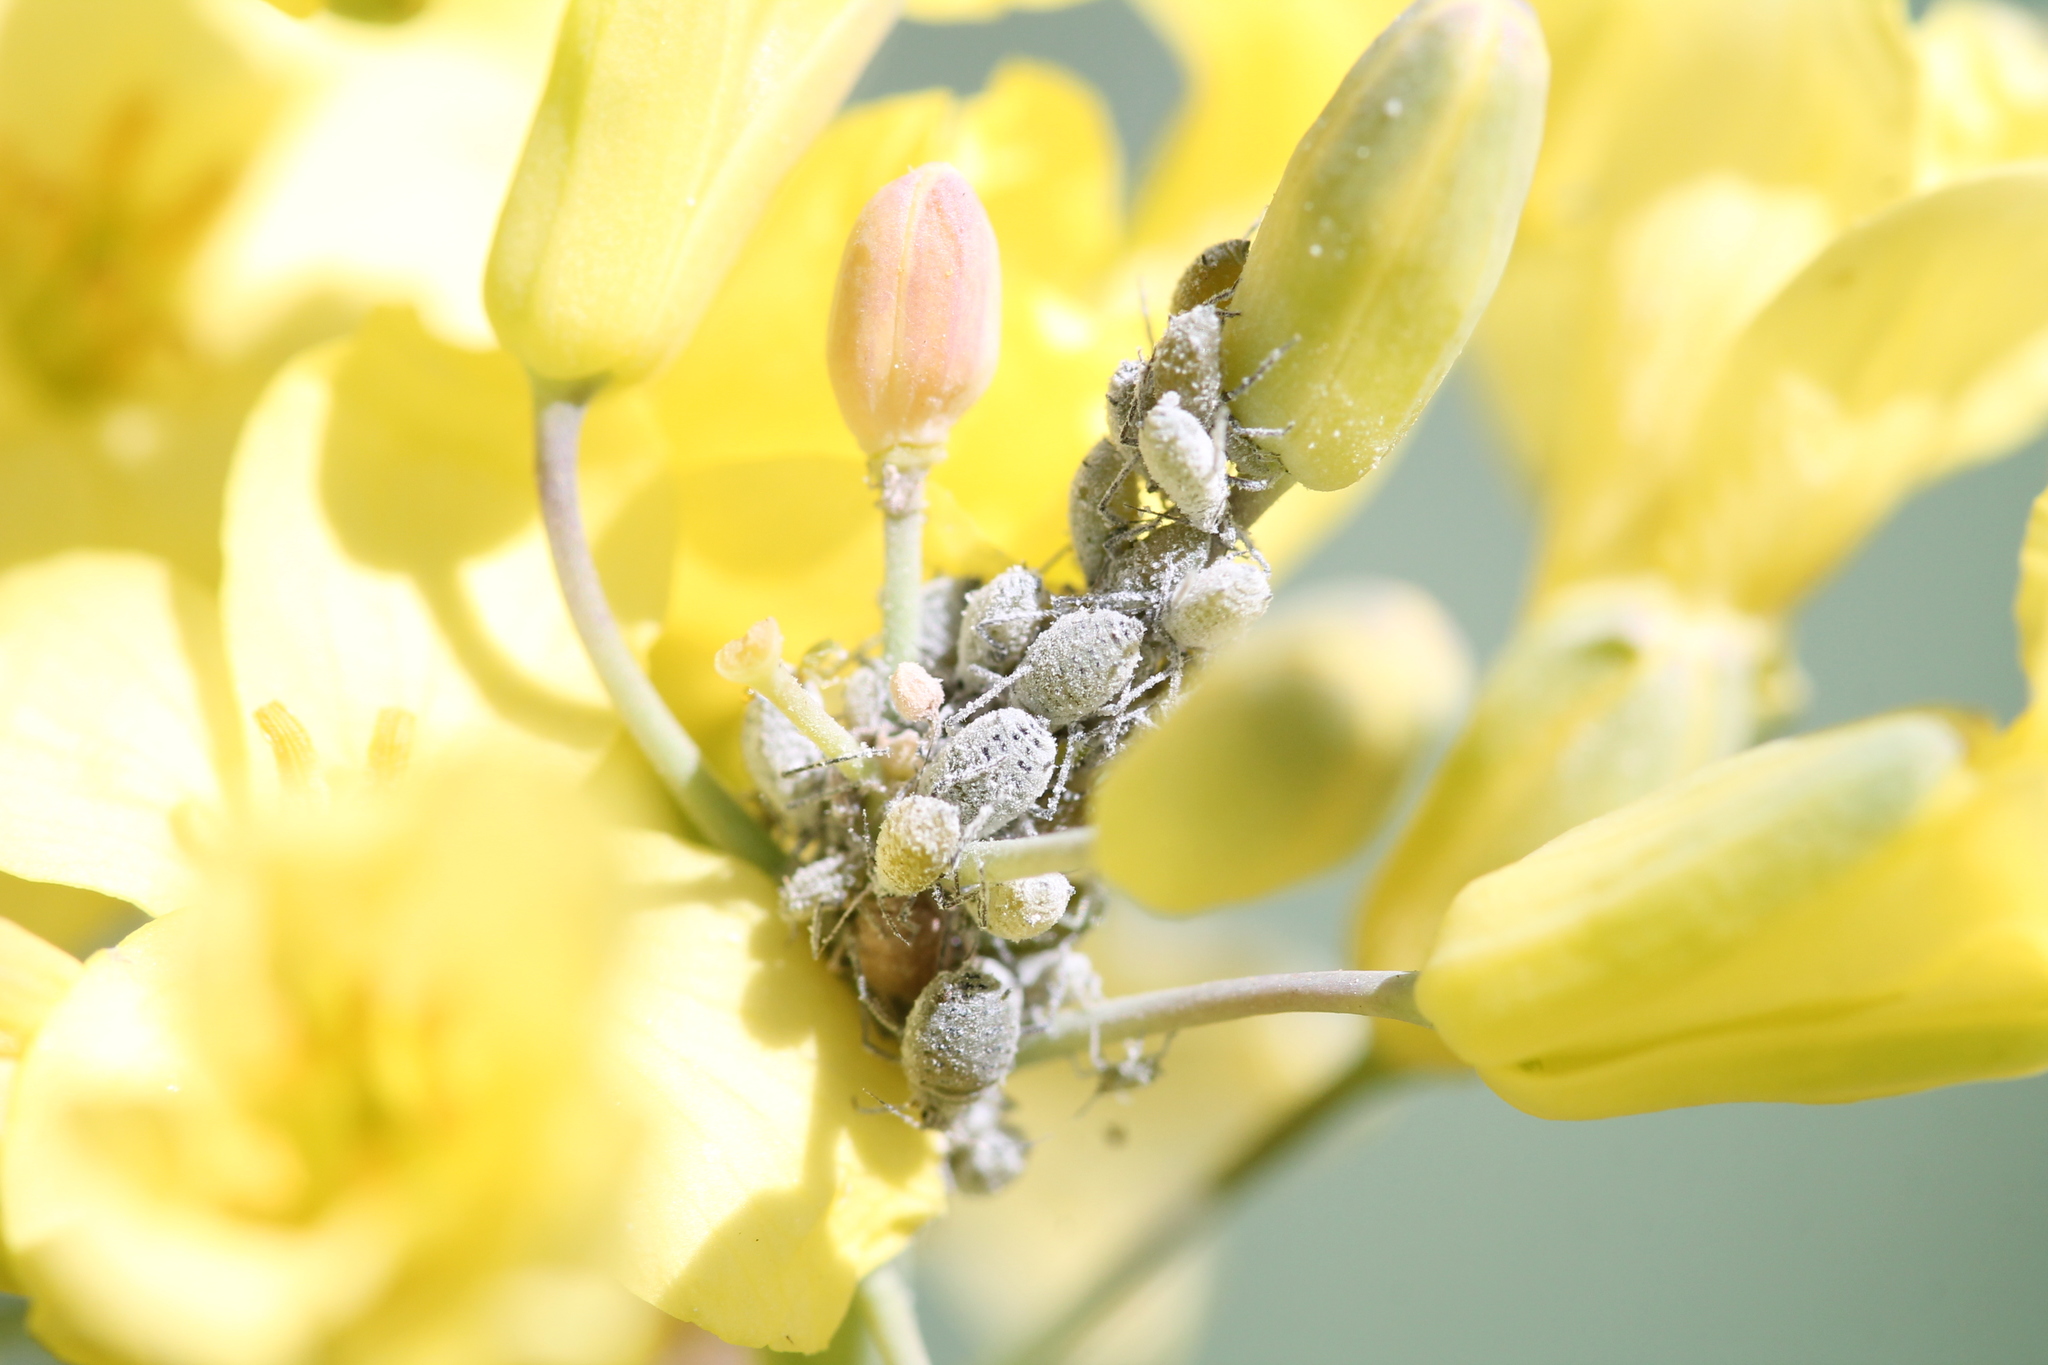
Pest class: cabbage_aphid